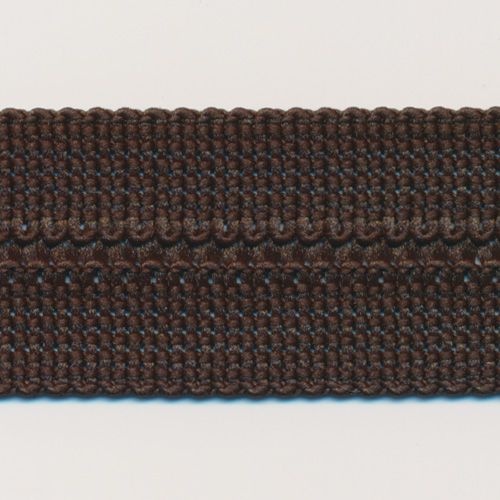
ポリエステルニットバインダーテープ #7 焦げ茶色
商品詳細 ご購入の際の注意点 SHINDO社製（S.I.C.）ポリエステルニットバインダーテープです。伸縮性が不要または伸びて欲しくない箇所に使用され、一般的にメートラインと呼ばれるテープで、本製品は物性の良いポリエステルタイプとなります。主にキルティングジャケットやフリース、スカートのウエストなどの縁始末のご用途にオススメです。 ※メートルカット品は、実物確認用のサンプルまたはご試作用途向けに販売をいたしております（数量「3」でお求めいただくと、3メートルを1本でお届け）。巻でのご購入前に必ずメートルカット品にて実物をご確認ください。 販売単位 メートルカット または 巻 サイズ 7x7mm 10x10mm 材質 ポリエステル100% 厚み 0.9mm 染色 後染め メーカー SHINDO Washing Marks メートル単位でのご購入は、10メートル までは継ぎ目なしでのカット販売となります（ 15メートルにてご注文をいただいた際は、ご指示をいただかない限り、10メートルを1つと5メートルを一つでの納品となります ） 巻でのご購入は継ぎ目なしのご指定をいただくことができません (継ぎ目のある場合は余分入り) 。 ディスプレイ性能や設定などにより、商品写真の色と実物が多少異なる場合はあります。 念のため、使用用途に合ったテストをした後にご使用ください。 各商品の取扱いについては、商品詳細情報の洗濯マークを参照の上ご使用ください。 同じ色番でも染色ロットにより多少色目が異なることがあります 商品の特性により、幅の表示が実物と多少異なることがあります 変色する場合がありますので漂白剤は使用しないでください。 高温度の蒸気やアイロン、プレスなどの熱処理により変色、形態変化、移染することがあります 縫製される生地と本製品の収縮率が異なる場合、シワ等が発生することがあります 濃色の製品を白色又は淡色の生地と組み合わせて使用すると色移りする場合があります ホツレの原因となりますので、製紐、織物のパイピング製品は、縫製の際、耳部分を切り落とさないでください ニードル商品は、片耳がループ組織の織製品ですので、このループが解れると織終り方向よりラン現象を起こし、組織破壊に繋がる恐れがあります（切り口を二つ折にする等、ループが解れ難い様にしてください） カット面がホツレや糸抜けすることがあり、また強い力が掛かると目ずれすることもあります ボビン等に巻かれた商品は、縫製後の収縮を避けるため、一昼夜放反後にご使用ください ダンボールケース等による高温多湿下での長期保管は、黄変の原因となりますため、お避けください ノックスガス等の影響により黄変、変色することがあります
Brand: SHINDO
Category: Arts & Entertainment > Hobbies & Creative Arts > Arts & Crafts > Art & Crafting Materials > Embellishments & Trims > Elastic > Braided Embellishments